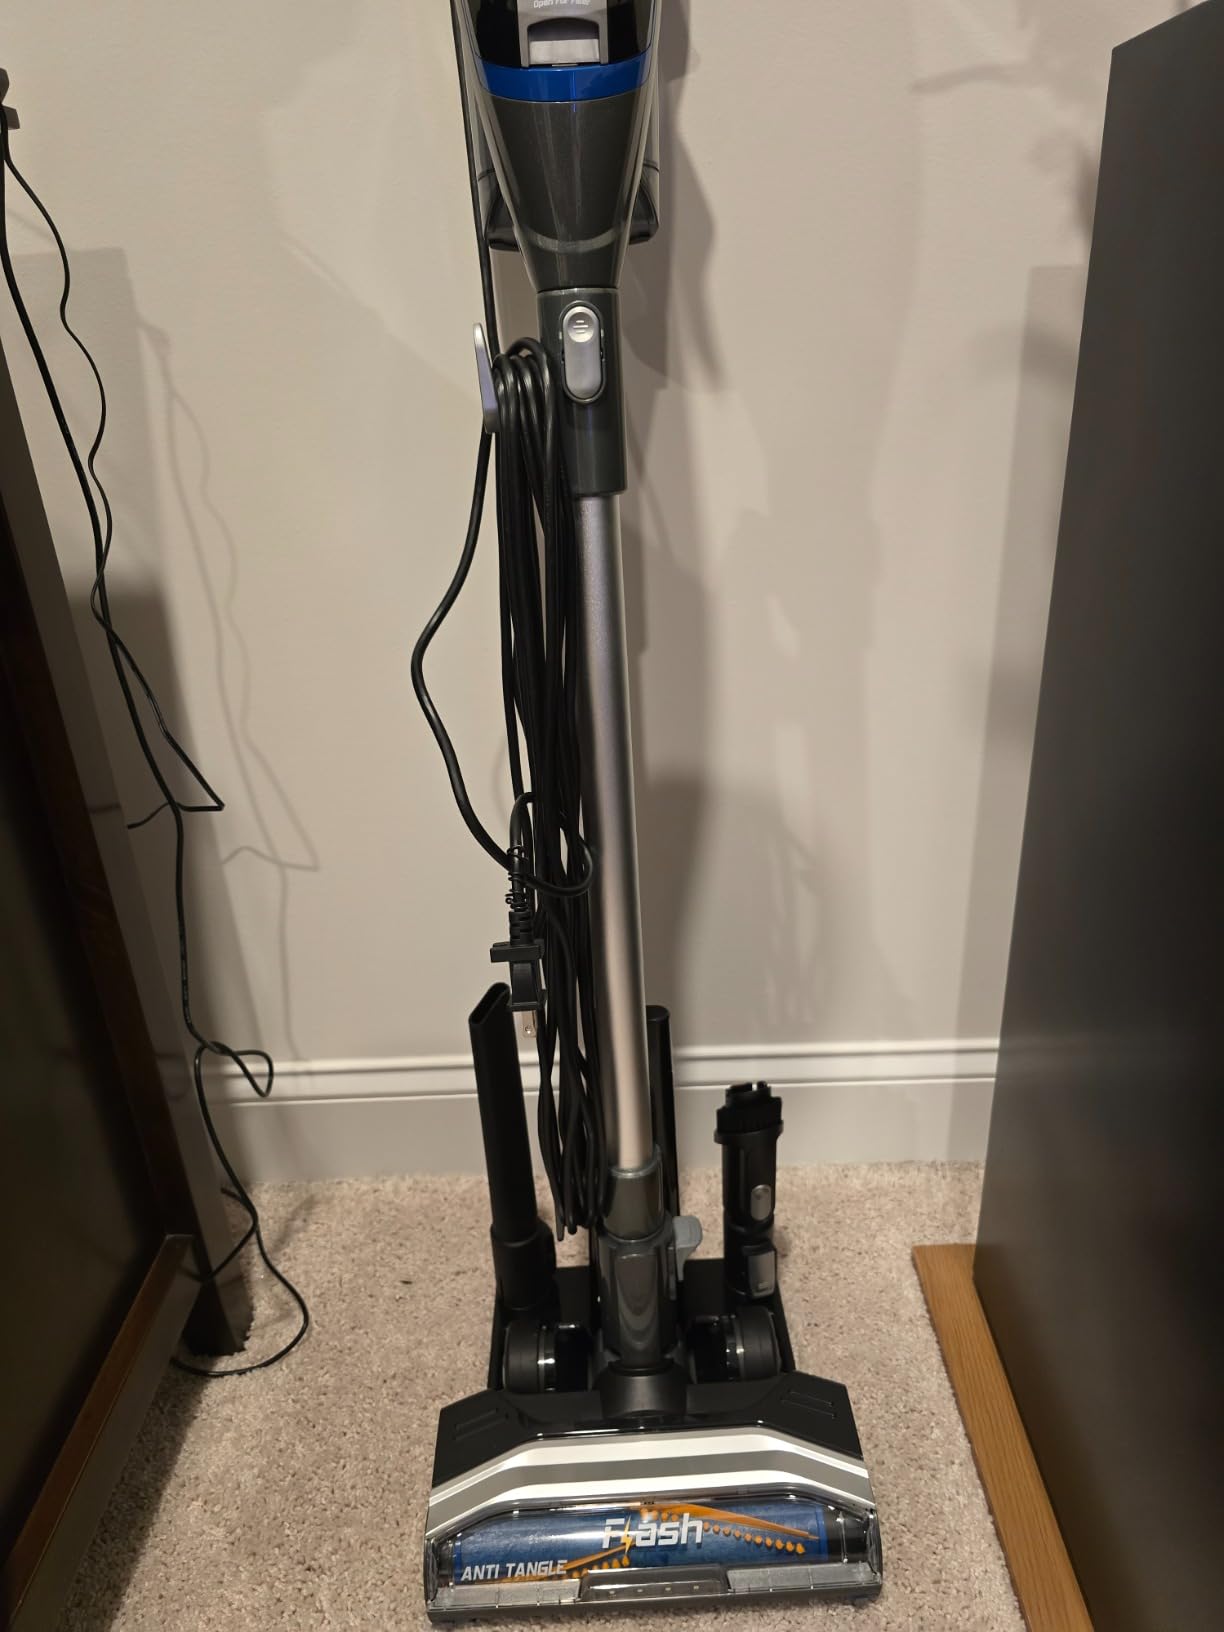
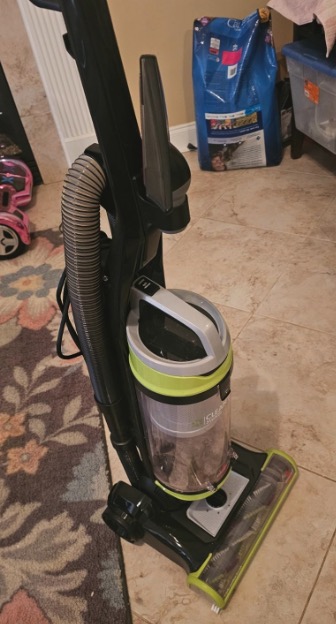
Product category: items_vacuum
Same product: no